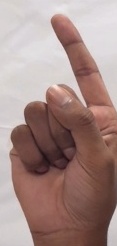
ASL sign: Z